Bangladesh Institute of Marine Technology

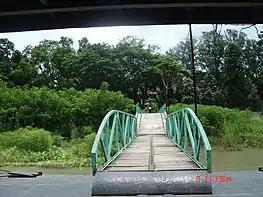
River side view

The institute was established in 1958. It was known as the Marine Diesel Training Center (MDTC) since 1960. On December 10, 1979, it was renamed as Bangladesh Institute of Marine Technology.